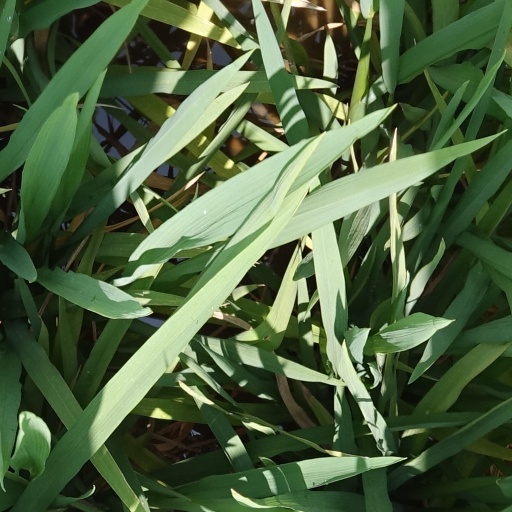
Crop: rice